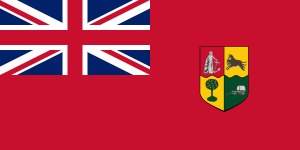
Red Ensign
Sydafrika 1910-1928
Red Ensign er betegnelsen for Storbritanniens koffardiflag. Navnet har det fået da flaget består af en rød flagdug hvor unionsflaget, Union Jack, er indsat i det øvre felt ved stangen.